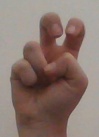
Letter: toot